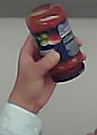
Product: barilla_pomodoro